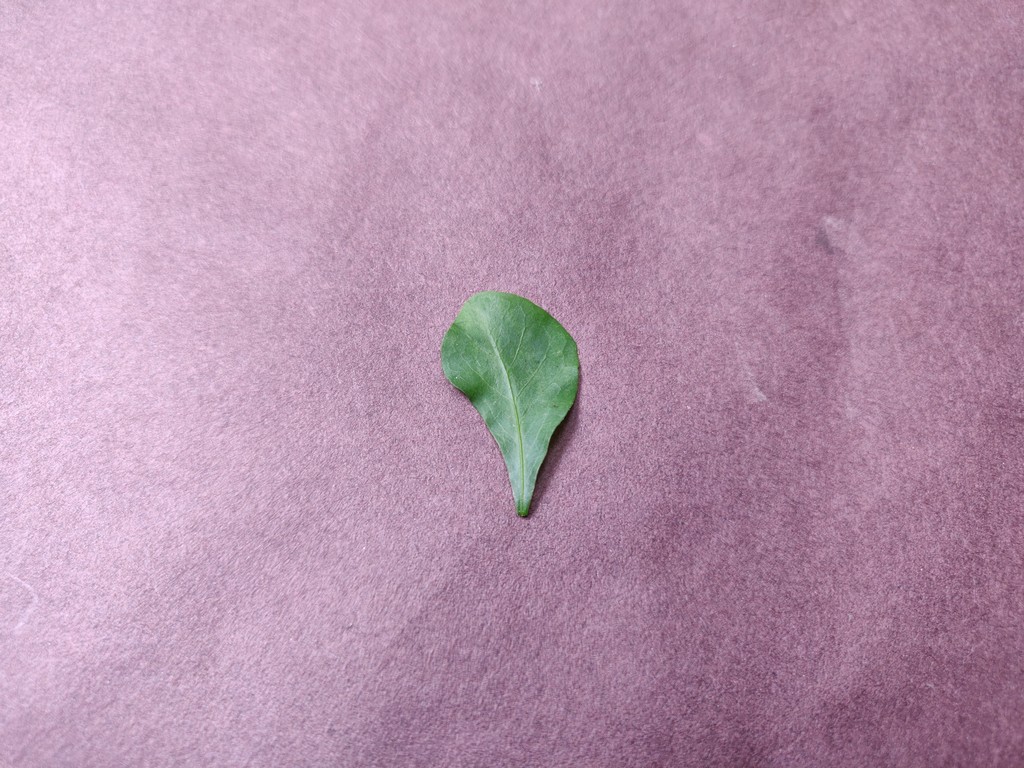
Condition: Healthy
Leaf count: single
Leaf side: front